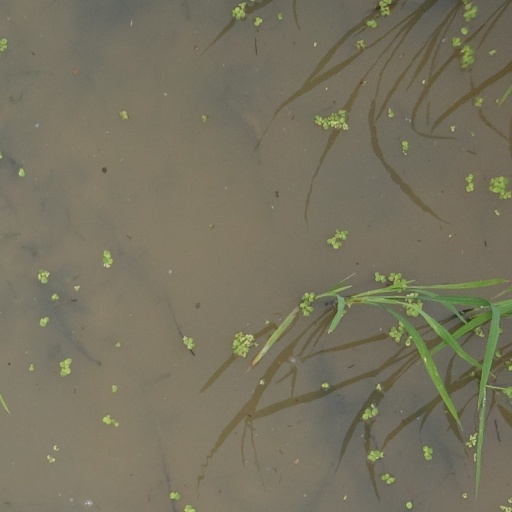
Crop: rice